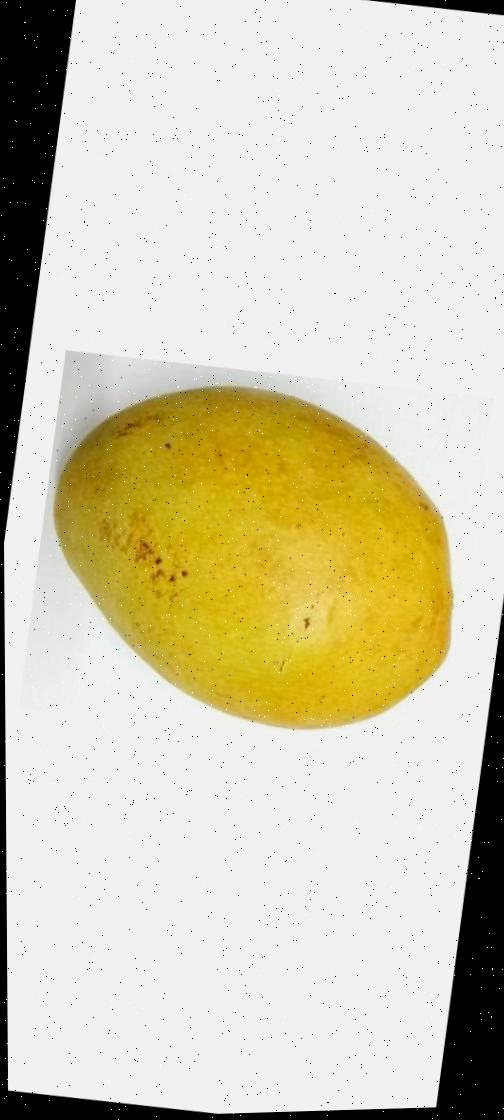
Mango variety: Bari-11